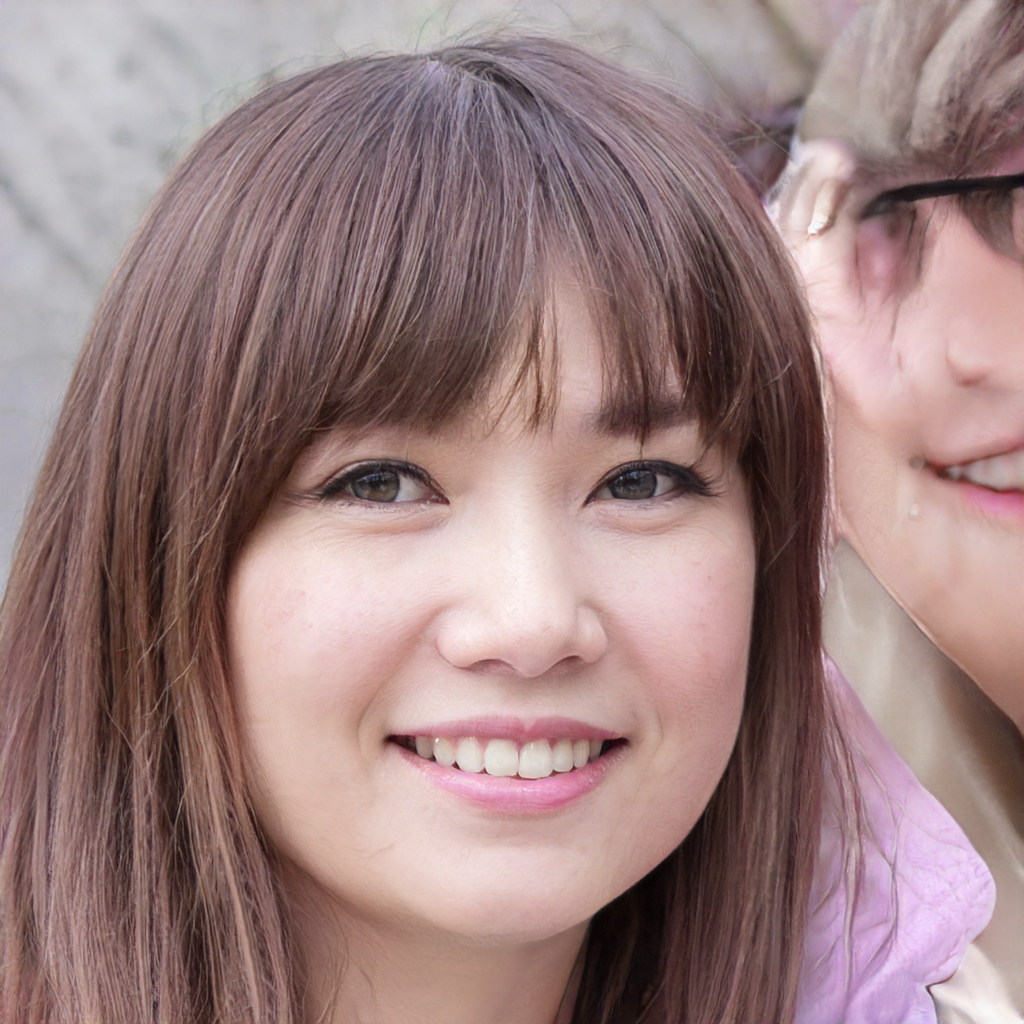
Gender: Female